OCEL1

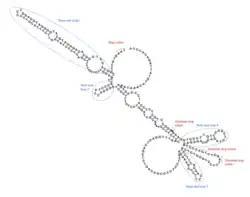
"RNA folding of the 3’ UTR in OCEL1 generated with RNAfold Web Server."

In addition to its five paralogs in the human genome, the OCEL1 gene has 234 known orthologs in other species. Its orthologs are found in jawed vertebrates, including birds, alligators, turtles, lizards, mammals, amphibians, coelacanths, bony fish, and cartilaginous fish. Some orthologs contain both the ELL/Occludin Domain and the MARVELD2 Domain, suggesting the OCEL1 protein and MARVELD2 protein are closely related.